St George's Church, Hinton St George

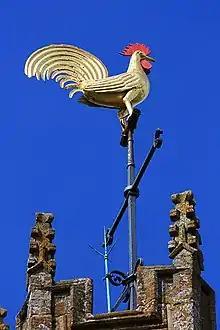
The weathercock on the church tower.

Anthony Paulet is buried at St George's. The Paulet mausoleum includes several Earl Poulett family tombs and an effigy of Sir Amias Paulet, which was originally in St Martin-in-the-Fields but later moved to Hinton St George. Between 2007 and 2014 restoration work on the memorial included the replacement of corroded ironwork within the tombs.